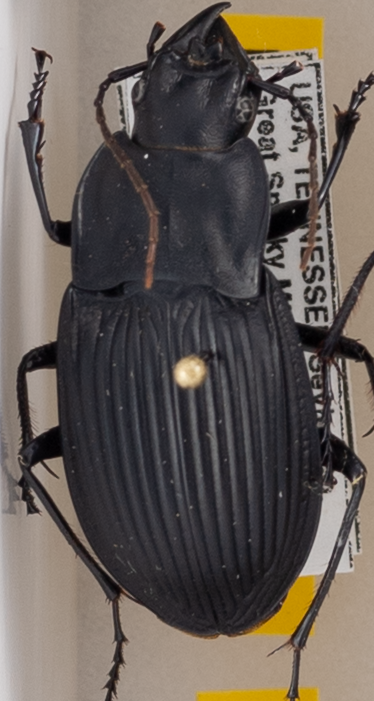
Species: Dicaelus dilatatus
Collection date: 2019-06-11
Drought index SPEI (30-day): -0.548
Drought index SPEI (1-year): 2.09
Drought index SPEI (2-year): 2.09